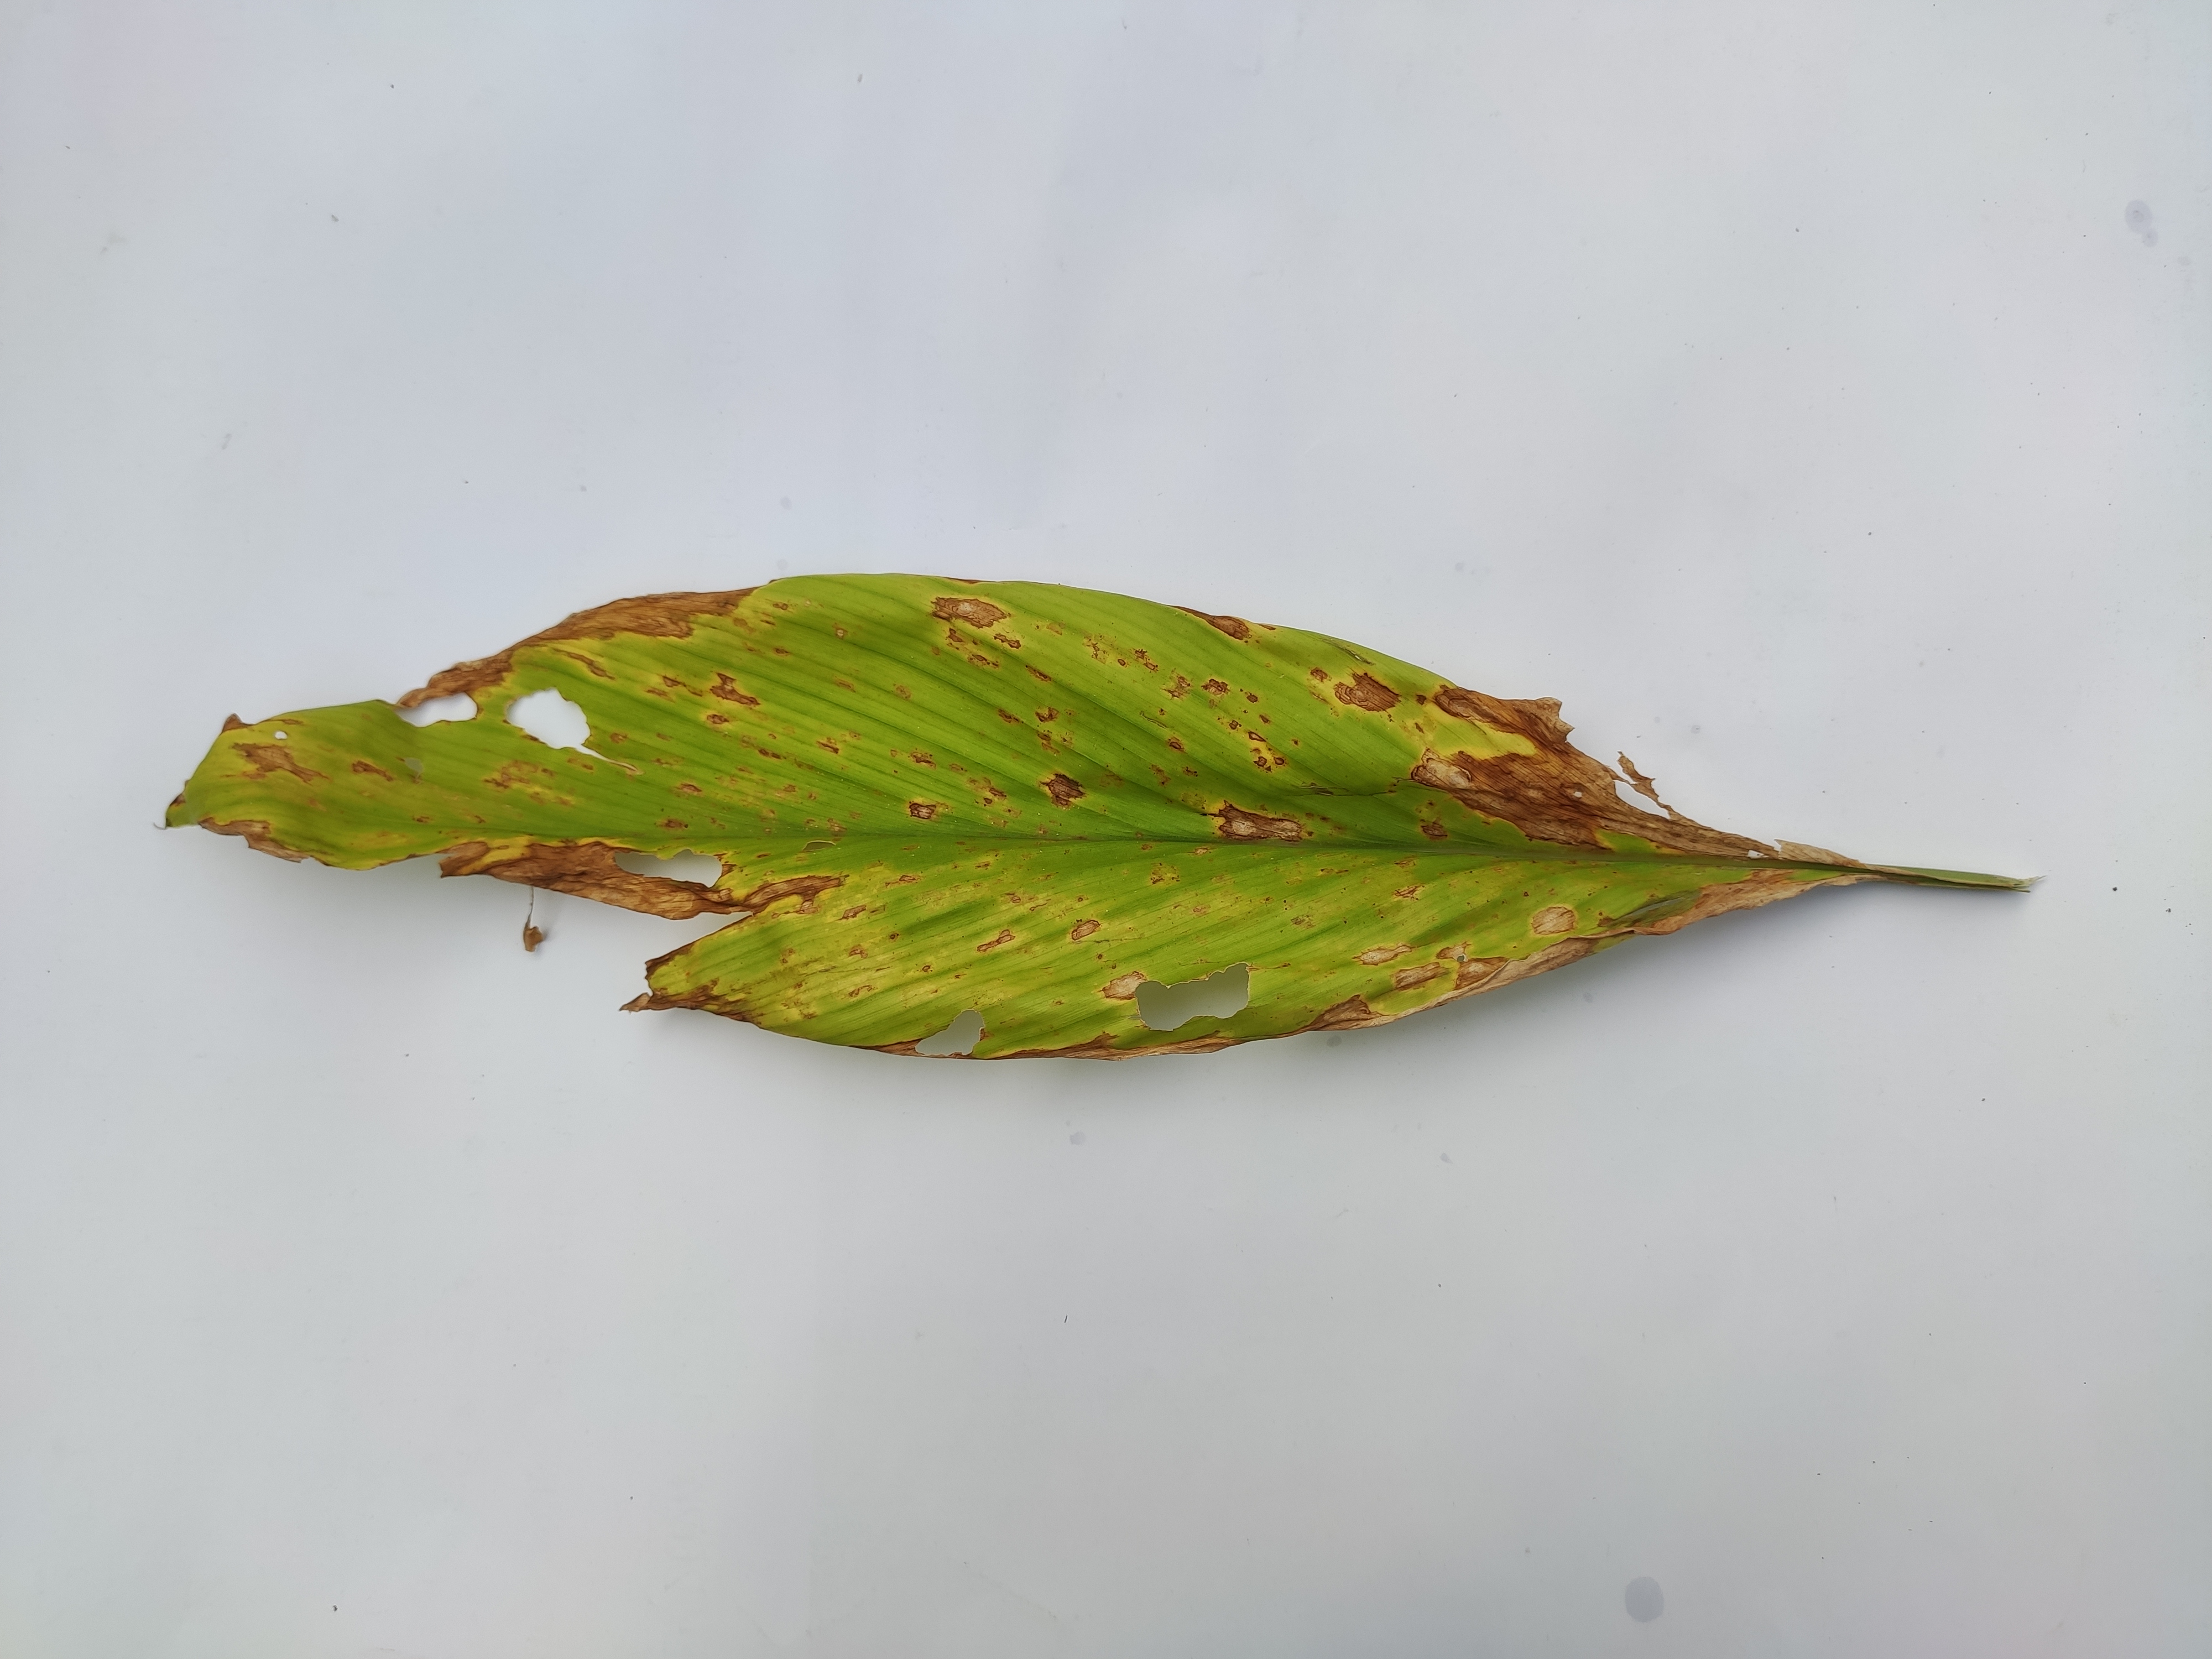
Label: Leaf_Spot